Israel–Mexico relations

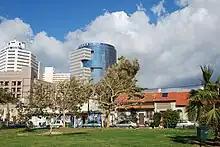
Trade Tower hosting the Embassy of Mexico in Tel Aviv

Both nations have signed several bilateral agreements, such as an Agreement on Cultural Exchanges (1959); Agreement for Technical Cooperation (1966); Agreement on Customs Cooperation (1996); Agreement on Cooperation in the Fight against Illicit Trafficking and Abuse of Narcotic Drugs and Psychotropic Substances and other Serious Crimes (1997); Agreement on Mutual Assistance in Customs Matters (1998); Agreement to Avoid Double Taxation and Prevent Tax Evasion in the Matter of Taxes on Income and Wealth (1999); Agreement of Collaboration between ProMéxico and the Israeli Institute for Export and International Cooperation (2013); Agreement of Cooperation in the Field of Water Technologies and Water Resources Management (2013); Agreement of Assistance and Technical Cooperation for the Formulation of Strategies of Protection of the Quality of the Groundwater and Actions of Remediation of Aquifers, Protection and Restoration of the Quality of the Water Resources between the Mexican National Commission of the Water (Conagua) and the Israeli Company of Water (Mekorot) (2013); Memorandum of Understanding for Cooperation in Export Credits between the National Foreign Trade Bank, National Credit Society (Bancomext) and Ashr’a, Israel Foreign Trade Risk Insurance Corporation (2013); Agreement on Bilateral Cooperation in Research and Development in the Private Industrial Sector between the National Council of Science and Technology (CONACyT) and the Israeli Industrial Center for Research and Development (2014); and an Agreement on international cooperation for development, air services, and exploration and use of outer space for peaceful purposes (2017).